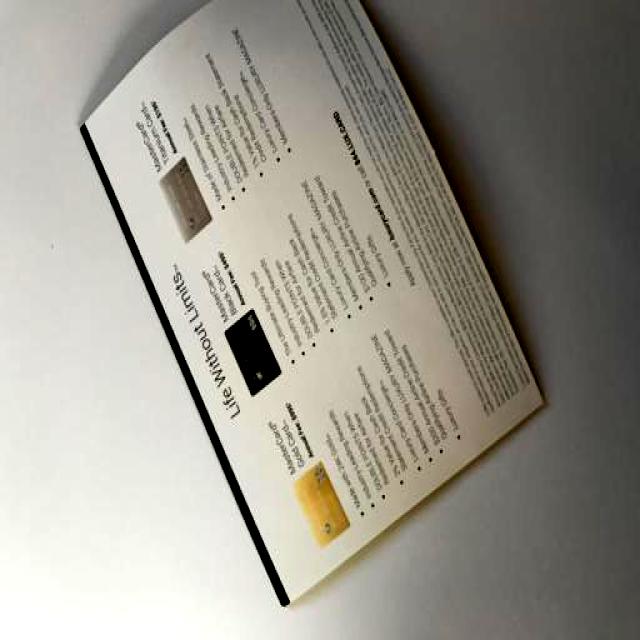
Label: Paper